Nathan F. Twining

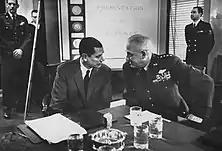

In 1957, President Eisenhower appointed Twining Chairman of the Joint Chiefs of Staff. During his term as chairman, Twining oversaw the early stage of the Space Race and boost the space program due to the Soviet that launch an intercontinental ballistic missile on August 25, 1957, and less than two months later successfully launch "Sputnik" in orbit. Twining also supported President Eisenhower New Look policy that turns the military capability from conventional military capability into a modern military capability by pushing the research and development for science and technology especially on the weapons program. The policy was to deter the threat from the Soviet and their Eastern Bloc allies and eventually preventing them to win the Arms race. One of Twining's major achievement as Chairman of The Joint Chiefs of Staff was the launch of The United States first liquid-fueled Intercontinental ballistic missile (ICBM), the Titan and Atlas Missile in 1959. Twining was also credited for established the growth of The Strategic Air Command or SAC as The United States primary Nuclear deterrence against the massive retaliation, as a result Strategic Air Command's strength increased multiple times rather than when Strategic Air Command was first established in 1946. In 1958 when the Iraqi's insurgent managed to topple the Iraqi's monarchy government causing the neighboring Lebanon to be concerned that the uprising might spread within the Lebanon area. Those eventually leading General Twining to convince President Eisenhower to deploy troops to Lebanon in order to secure the government of President Camille Chamoun of Lebanon from the incoming uprising. General Twining also played major role during the Second Taiwan Strait Crisis when The People's Republic of China forces (PRC) attacked the Taiwan Territory island of Quemoy and Matsu. Worried that the island of Taiwan might lose into the PRC's communist, General Twining and the rest of the Joint Chiefs member recommended to President Eisenhower to use whatever force necessary in order to protect the Island of Taiwan from the PRC's forces. This resulted in the deployment of United States Seventh Fleet and another two carriers from the Mediterranean including USS Lexington and USS Marshall to the Formosa strait. Several of the U.S. Air Force fighter aircraft also deployed to Taiwan. Those eventually the show of force along with some political initiatives did worked and the crisis passed after the bombardment ceased. During the Berlin Crisis in November 1958 General Twining convinced President Eisenhower that the Soviet threat is imminent and eventually could caused major crisis and told the President that the armed forces have to standby in cased some major crisis erupted. Some other service chief are considering for major mobilization forces along with the Western Allies. However General Twining saw that it was not necessary for that and The Soviet finally withdrew from its deadline in May 1959.